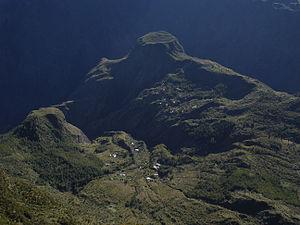
Le Bronchard est un sommet de montagne de l'île de La Réunion, un département d'outre-mer français dans l'océan Indien. Situé en surplomb de la rivière des Galets dans le cirque naturel de Mafate, au cœur du massif du Piton des Neiges, ce cône tronqué culmine à 1 264 mètres d'altitude aux confins du territoire communal de Saint-Paul. Il est contourné par le sentier de grande randonnée GR R2 entre les îlets de Roche Plate et Cayenne, respectivement situés à l'ouest et au nord.
Roche Plate est un îlet des Hauts de l'île de La Réunion, département d'outre-mer français et région ultrapériphérique de l'Union européenne dans le sud-ouest de l'océan Indien. Il est situé dans le sud-ouest du cirque de Mafate au pied du sommet du Maïdo et relève du territoire communal de Saint-Paul. Inaccessible par la route, il peut être atteint à pied via un sentier de grande randonnée qui traverse Marla et mène à Grand Place, plus au nord. Il est séparé du lit de la Rivière des Galets par un sommet tabulaire culminant à plus de 1 250 mètres d'altitude, le Bronchard.
Mafate est l'un des trois grands cirques naturels du massif du Piton des Neiges, sur l'île de La Réunion. Ce cirque a été formé par la combinaison d'effondrements tectoniques et d'une forte érosion torrentielle, créant un relief particulièrement escarpé et chaotique et constituant le bassin versant de la rivière des Galets.